Berthold Wolpe

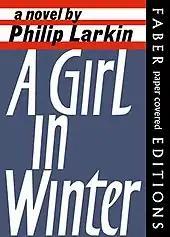
Wolpe's cover art for "A Girl in Winter" by Philip Larkin, published by Faber and Faber in 1965. His typeface Albertus is used on the right.

In 1960, Wolpe published "Renaissance Handwriting: An Anthology of Italic Scripts", co-authored with Alfred Fairbank, World Publishing Company & Faber and Faber